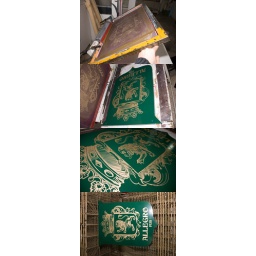
hanging sign for a pubsilkscreen printed with gold ink in both sides@ 18mm MDF painted green